Bellevue, Kentucky

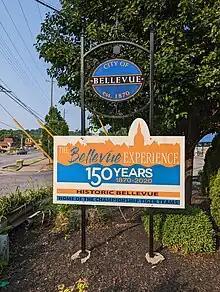
The Bellevue Gateway on Donnermeyer Drive.

Bellevue is located in the extreme northern portion of Kentucky, directly across the Ohio River from the Mount Adams neighborhood of Cincinnati, Ohio. The city is bordered by Newport to the west, Dayton to the east, Fort Thomas to the south, and the Ohio River and Cincinnati to the north. According to the United States Census Bureau, the city has a total area of , virtually all land.